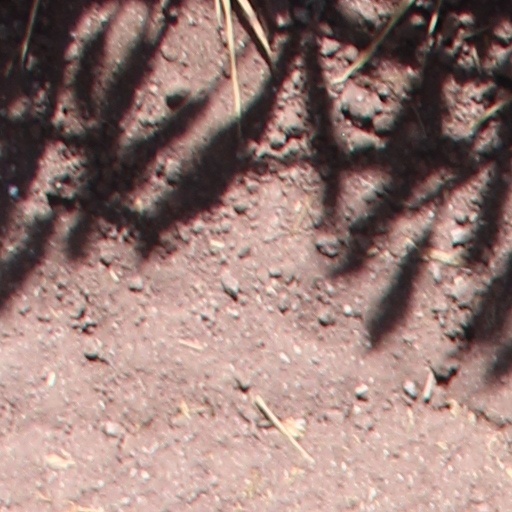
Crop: wheat